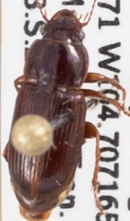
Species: Harpalus desertus
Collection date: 2021-05-12
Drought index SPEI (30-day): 1.382
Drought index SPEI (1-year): -0.476
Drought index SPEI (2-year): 0.23